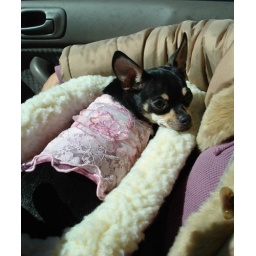
Daisy in her party dress on the way home from a chihuahua meetup